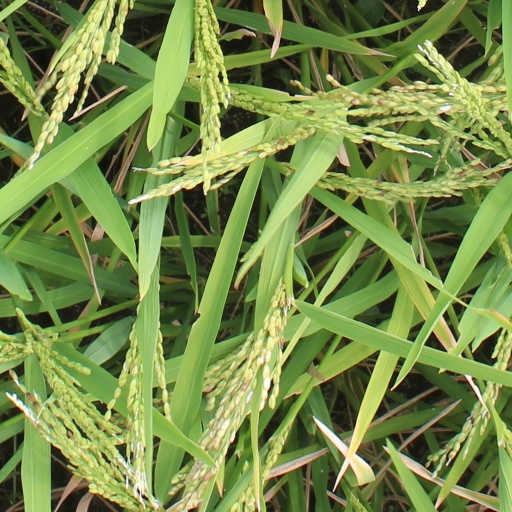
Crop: rice